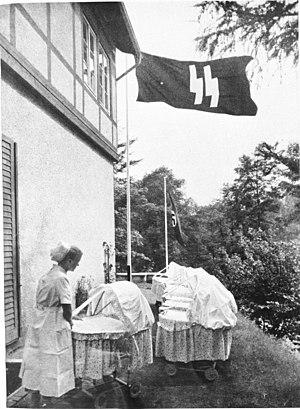
Le Lebensborn e. V. était une association de l'Allemagne nationale-socialiste, patronnée par l'État et gérée par la SS, dont le but était d'accélérer la création et le développement d'une race aryenne parfaitement pure et dominante. Le terme « Lebensborn » est un néologisme formé à partir de « Leben » et « Born ». Le journaliste, écrivain et cinéaste Marc Hillel l'a traduit en français par « Fontaines de vie ».